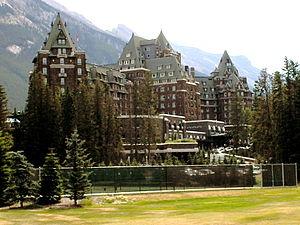
Hôtel très fameux, construit aux ordres de William Van Horne, PDG de Canadian Pacific Railway, en 1886-1888. Très populaire pour les noces et pour les touristes bien riches. Photo prise le 13 août 2005.
Cette liste non exhaustive répertorie les principaux châteaux au Canada.
Le Fairmont Banff Springs Hotel est un hôtel situé dans la ville de Banff dans le parc national de Banff, en Alberta au Canada. L'hôtel a été construit dans le style Château par l'architecte Bruce Price. Sa construction remonte aux années 1887-1888 et fut prise en charge par la compagnie du Canadien Pacifique dont le président, William Cornelius Van Horne, désirait offrir à ses passagers des hôtels de qualité tout au long de la route vers l'Ouest.
Fairmont Hotels and Resorts est une marque d'hôtels de luxe basée à Paris, France, et détenue par le groupe Accor. Le premier Fairmont ouvre à San Francisco en 1907. En 2001, dotée de son propre réseau d’hôtels, Fairmont Hotels fusionne avec Canadian Pacific Hotels et entame son développement à l’international. Fairmont Hotels & Resorts compte 77 hôtels dans 27 pays.